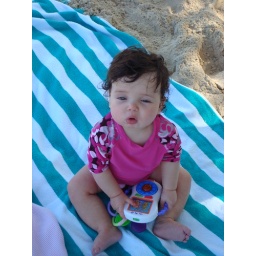
This was the girls first official beach day. We found a great spot under a tree.